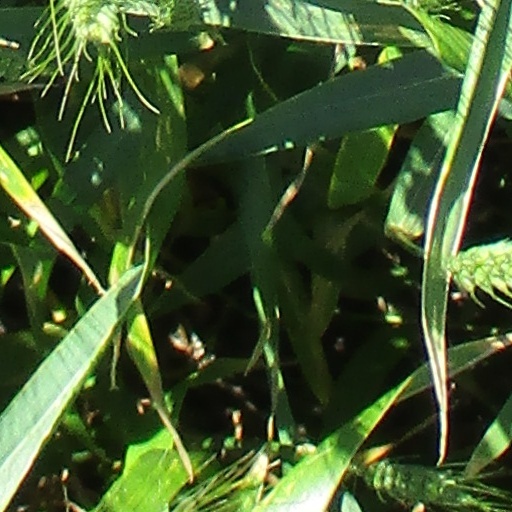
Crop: wheat